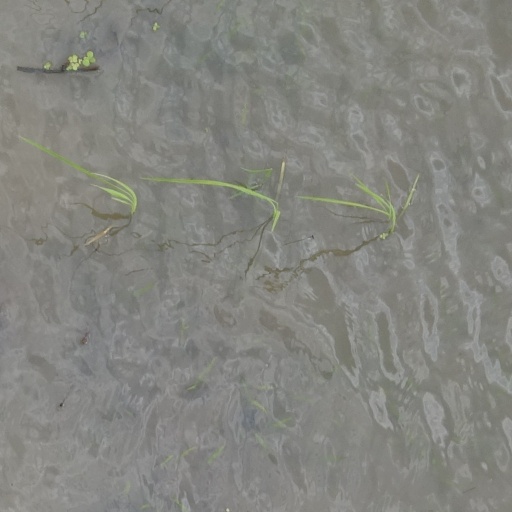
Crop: rice